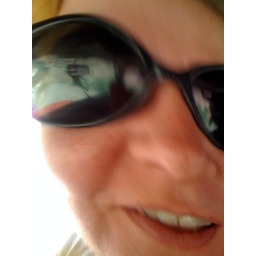
trippy self portrait via iphone while in the Jeep - red hood and road ahead visible in the rayban